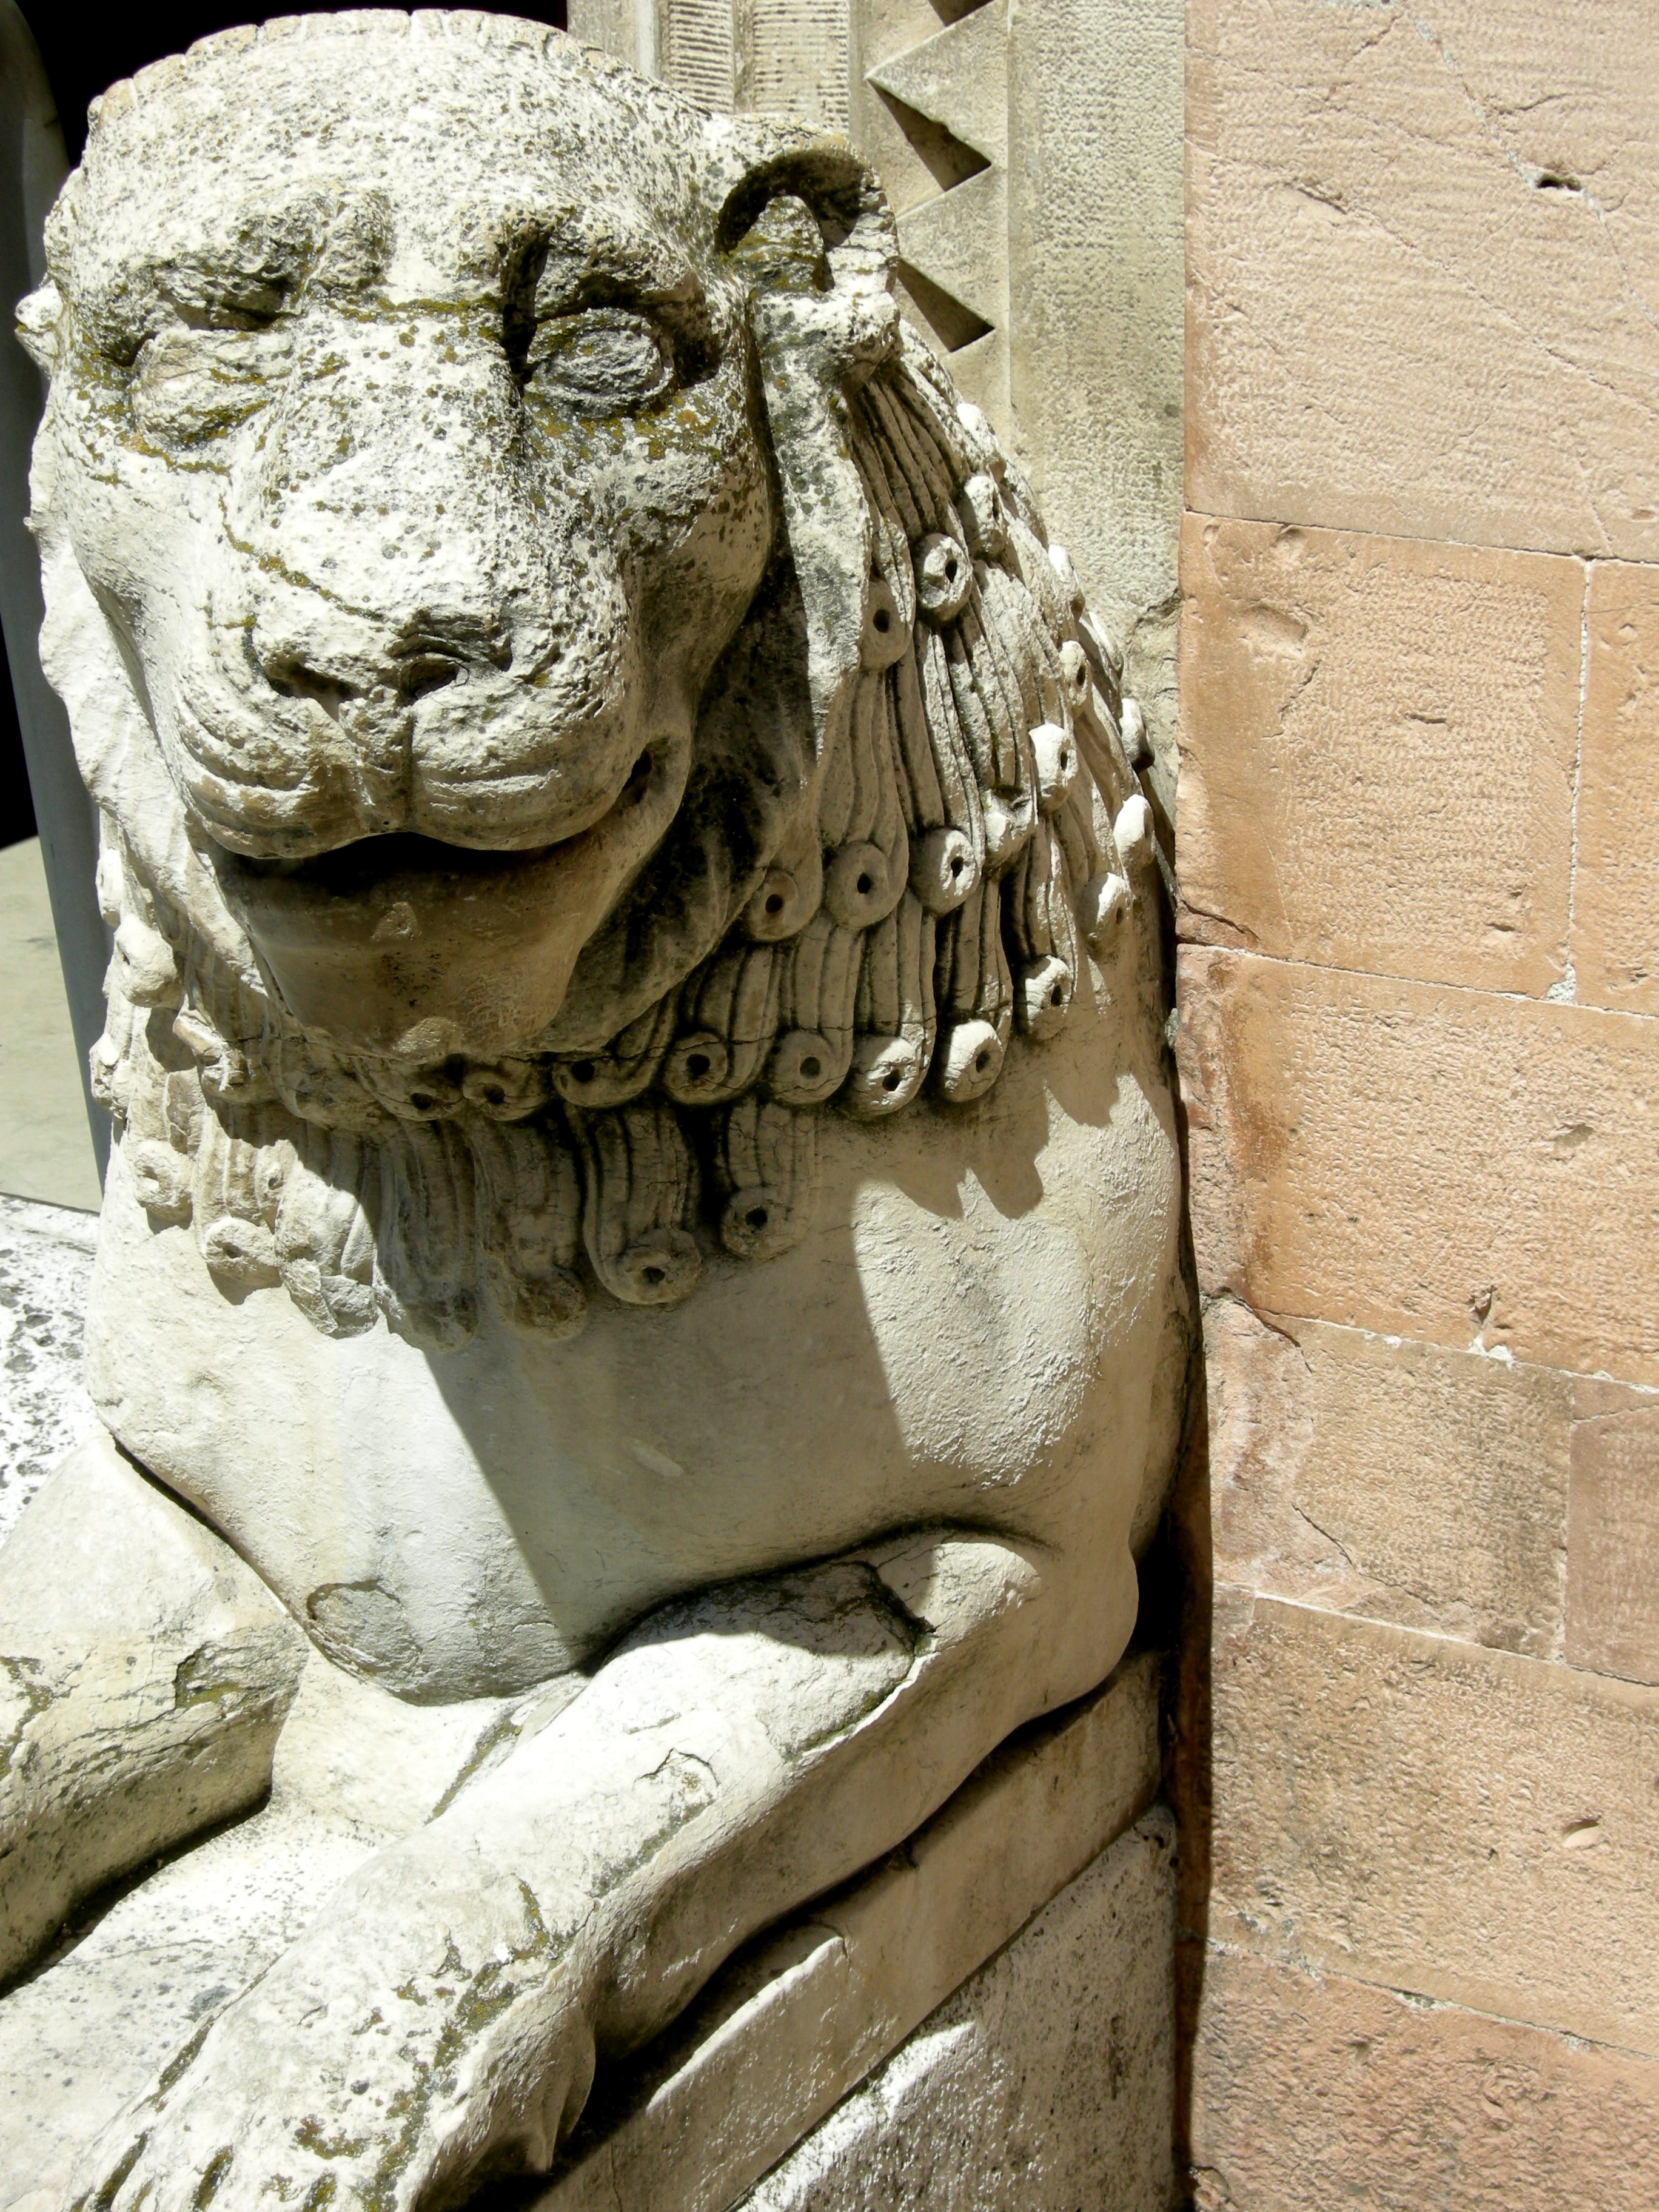
stone, monument, statue, italy, door, lion, gargoyle, sculpture, art, temple, marble, bronze, carving, middle ages, leo, portal, stone carving, big cats, ancient history